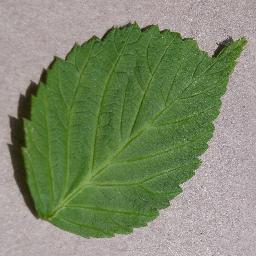
Label: Raspberry___healthy